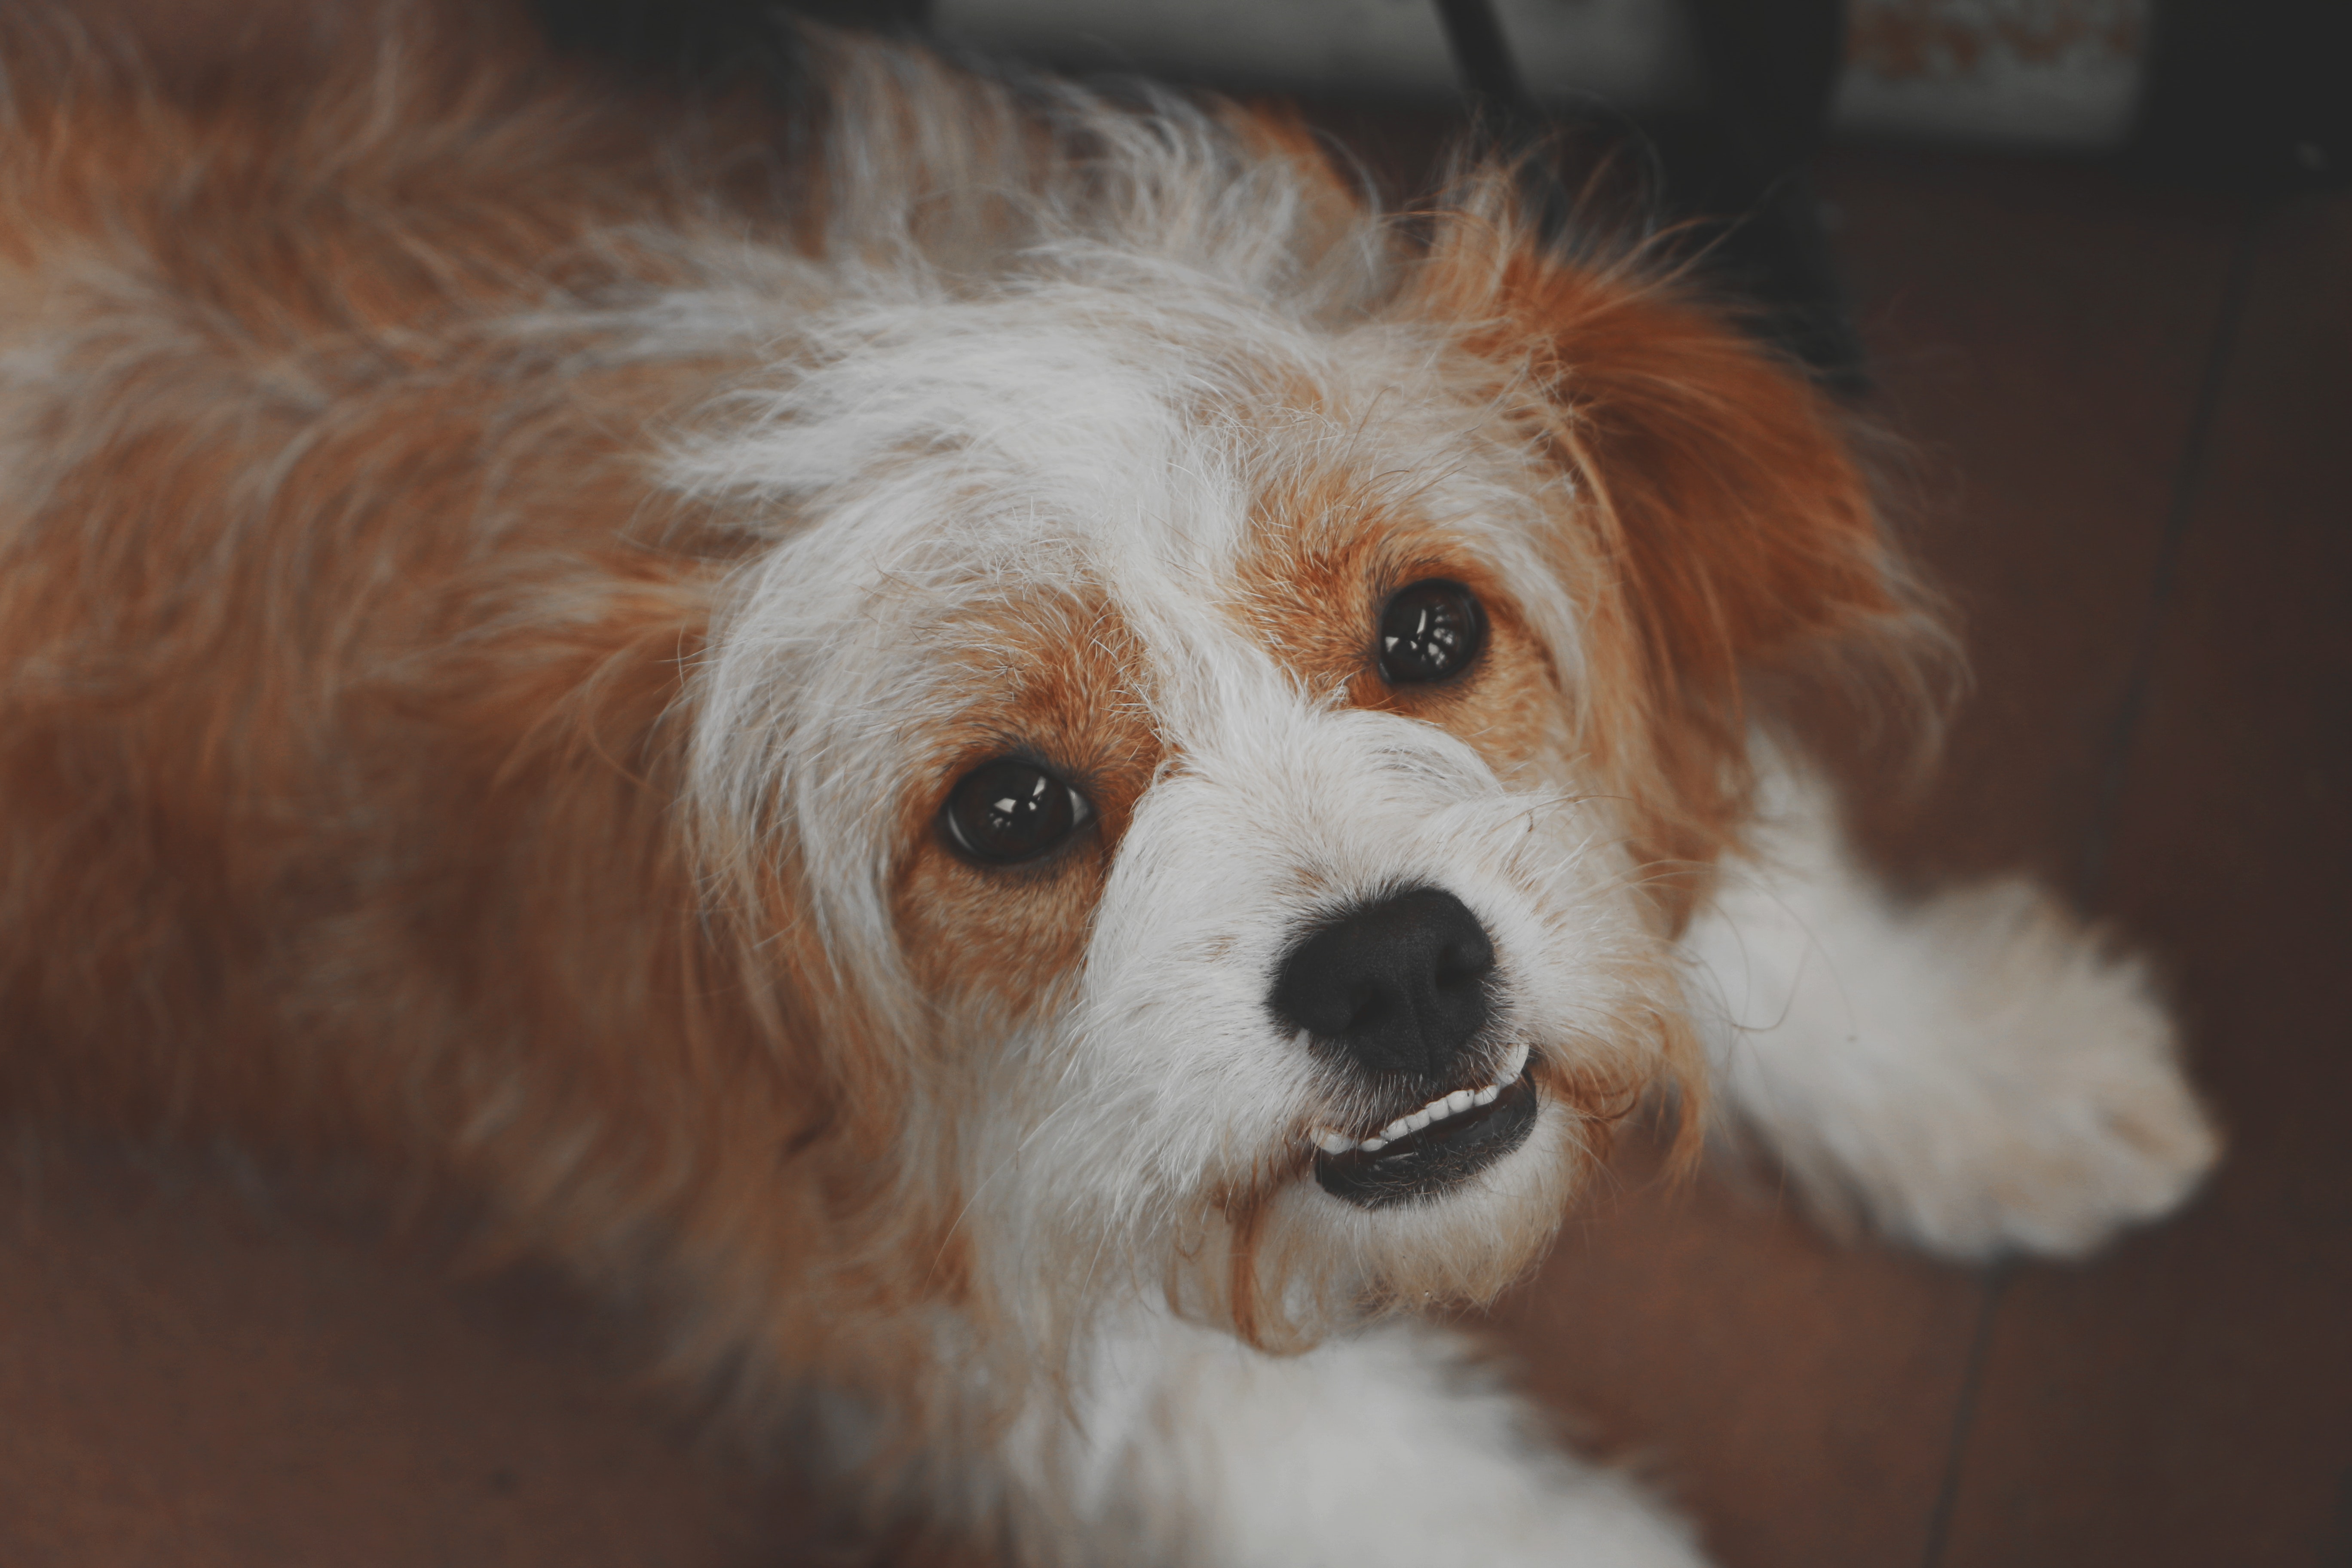
dog, mammal, vertebrate, canidae, dog breed, cavachon, companion dog, puppy, carnivore, snout, havanese, cavapoo, shih tzu, sporting group, rare breed dog, lhasa apso, toy dog, morkie, whiskers, poodle crossbreed, sporting lucas terrier, schnoodle, fur, kromfohrl nder, lowchen